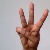
The image shows a hand gesture representing the letter 'W' in Indian Sign Language.